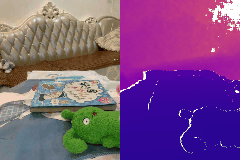
Label: book